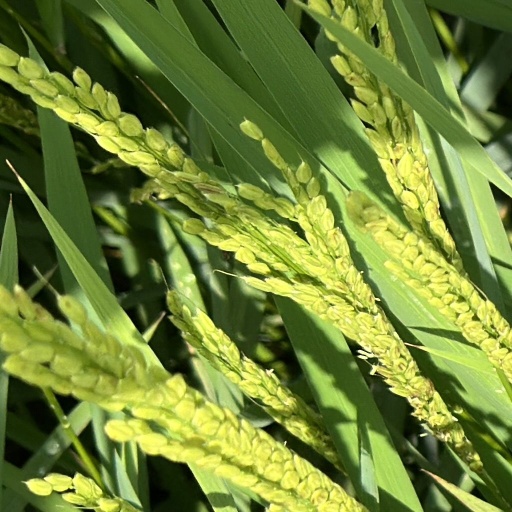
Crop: rice